Rohit Aggarwala

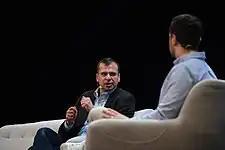
Aggarwala (2019)

Rohit T. "Rit" Aggarwala is an Indian-American environmental policy adviser, transportation planner, historian, and civil servant who is New York City’s Chief Climate Officer as well as the Commissioner of the New York City Department of Environmental Protection.